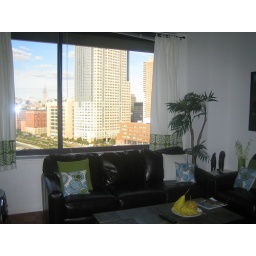
You can see the Empire State Building in the backgrond. The large building closer is Anshul's office